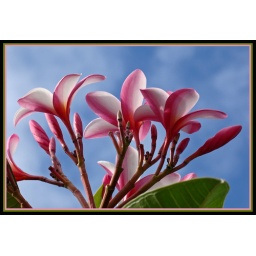
A beautiful, fragrant Hawaiian flower called Plumeria blooms against a blue sky on the island of Oahu.